Southmead

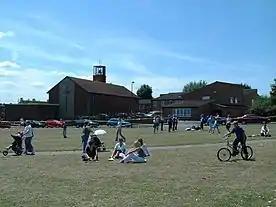

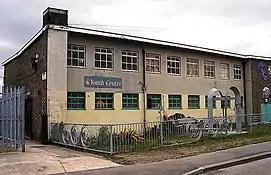

There is provision of health services with a doctor's surgery on Ullswater Road and at the art-deco style Greenway Centre. A regional hospital, and A&E facility can be found at Southmead Hospital. The Lannercost provides facilities for those with physical and learning impairments. There are a selection of care homes and sheltered accommodation about the ward area. Despite access to health facilities Southmead still has poor health outcomes, with life expectancy at 77 years, five years lower than neighbouring Henleaze and above some areas such as the Bedminster at 76.4 years.